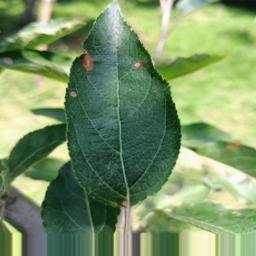
Label: Alternaria